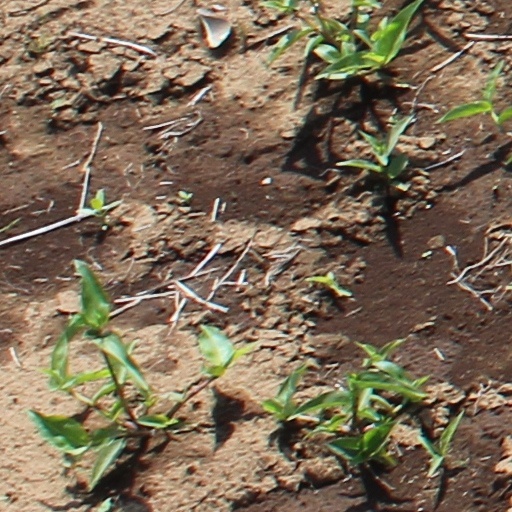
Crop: wheat